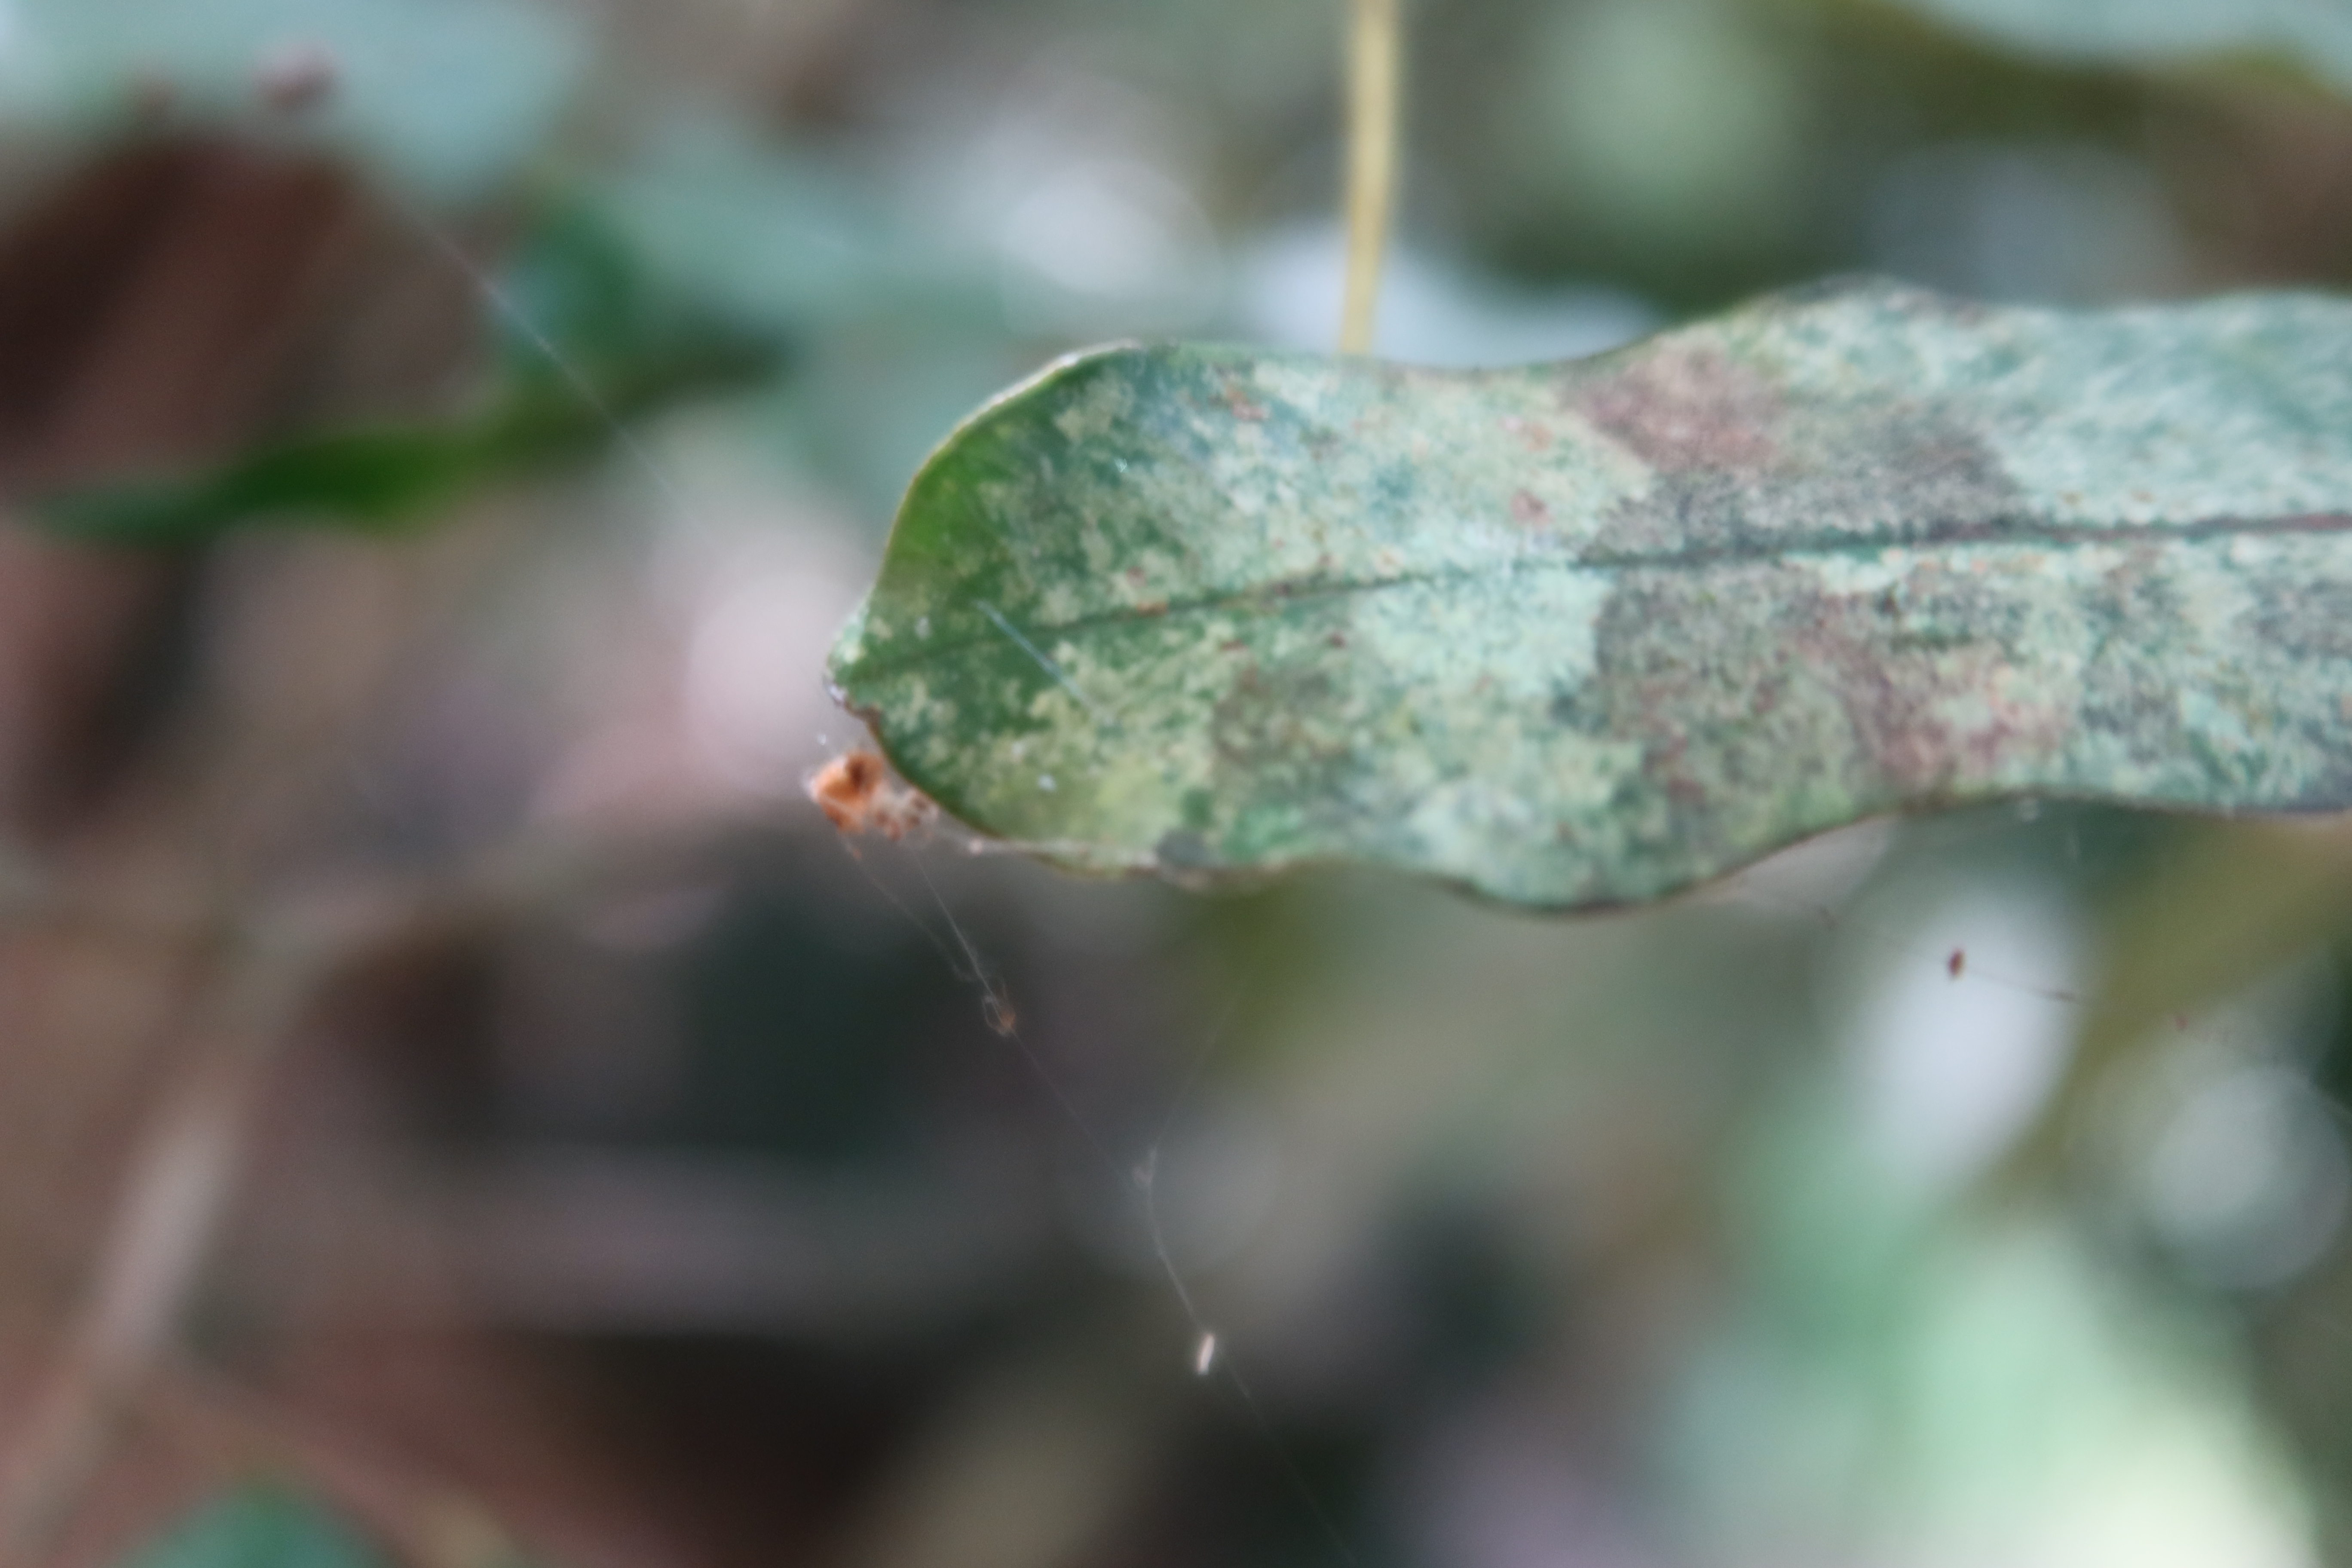
Label: Downy mildew